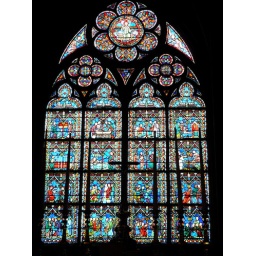
stained glass window in Notre Dame